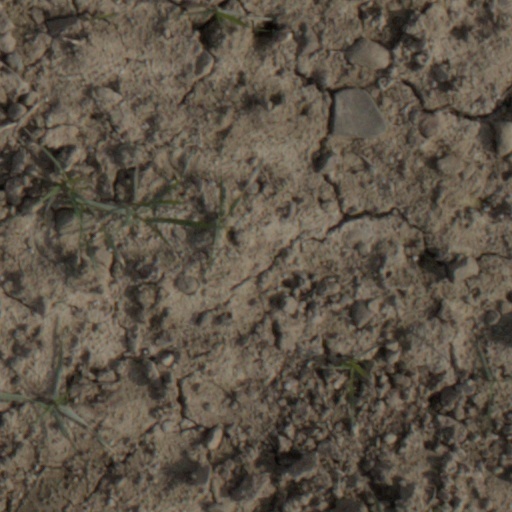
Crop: wheat